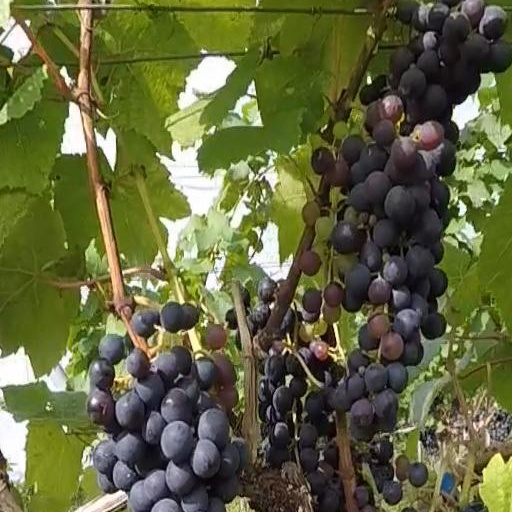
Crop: grape